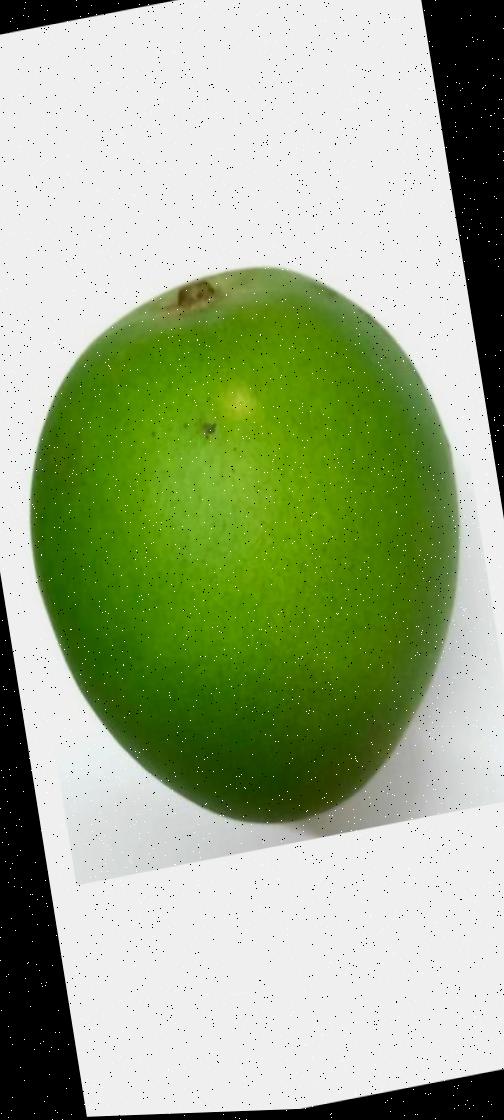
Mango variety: Harivanga